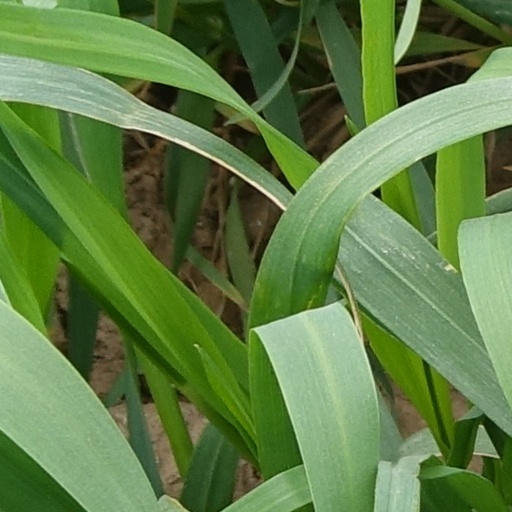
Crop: wheat